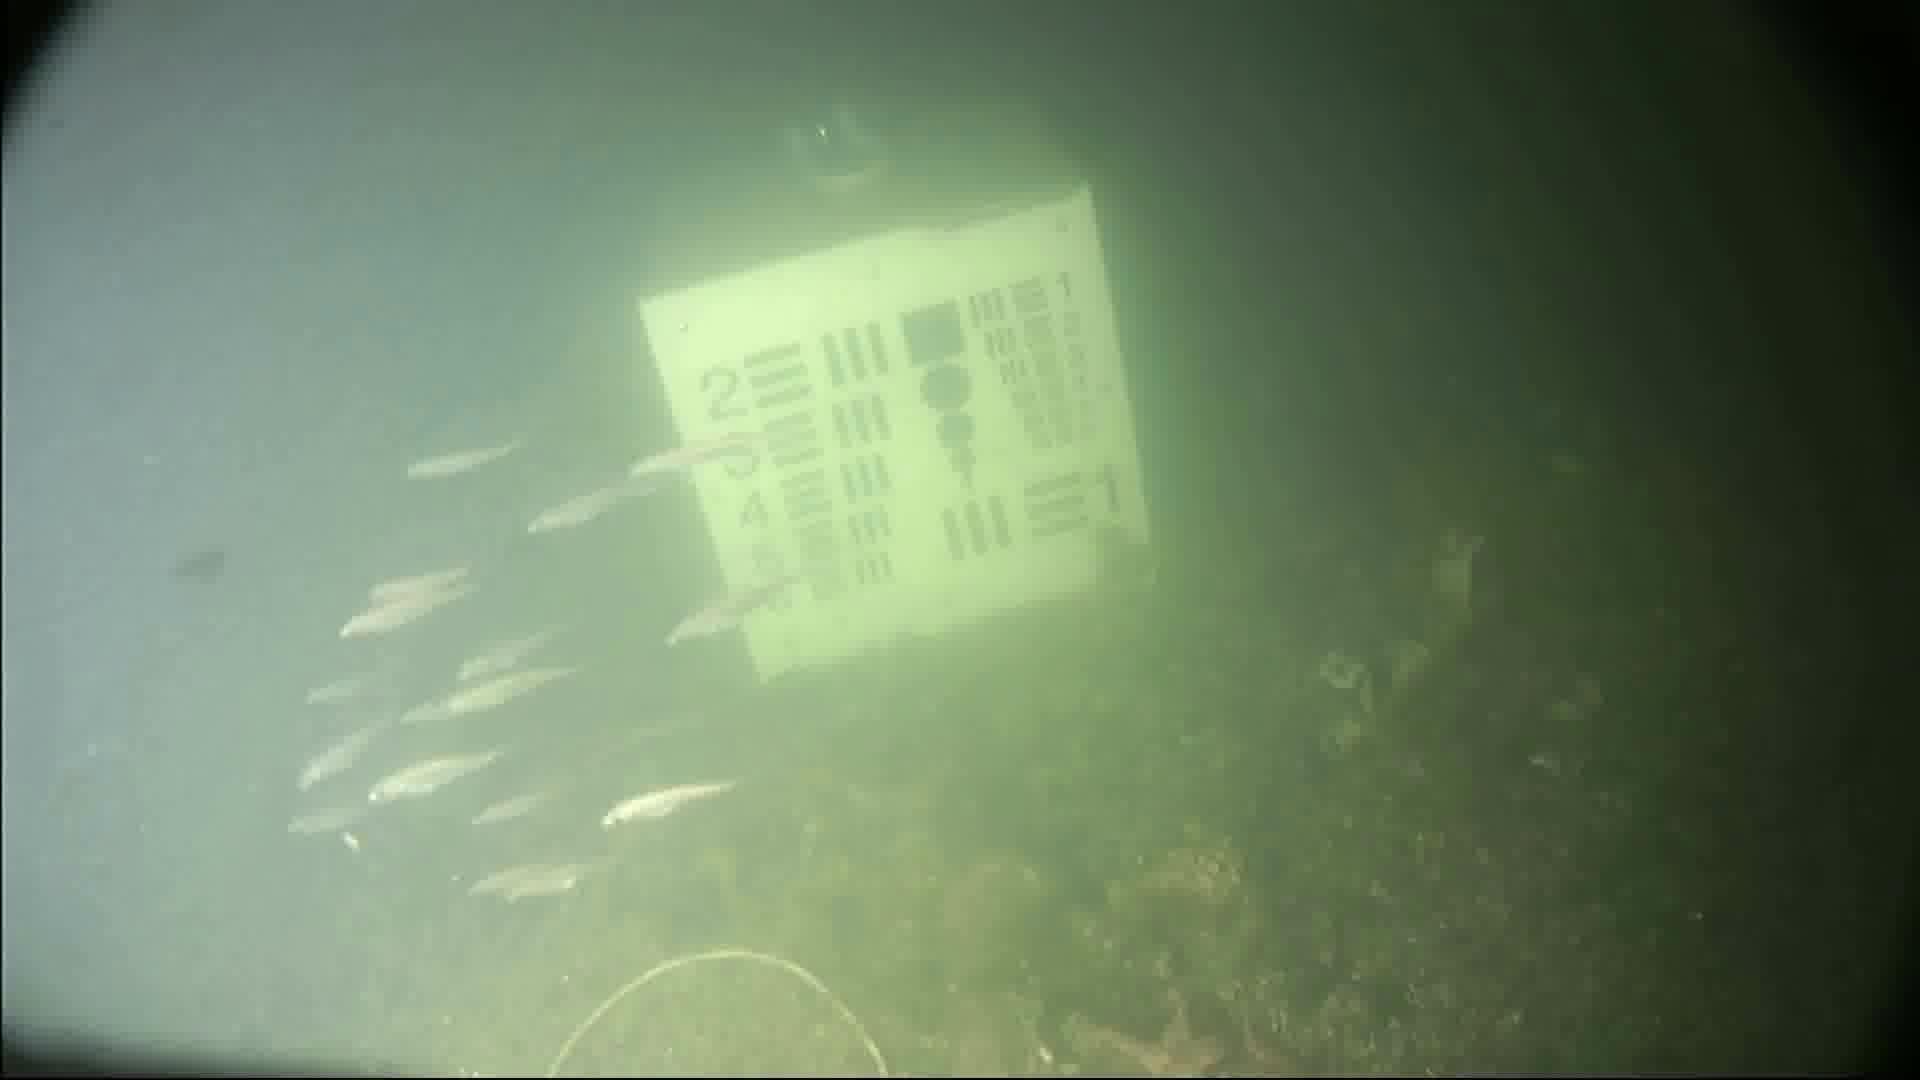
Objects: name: small_fish
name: starfish